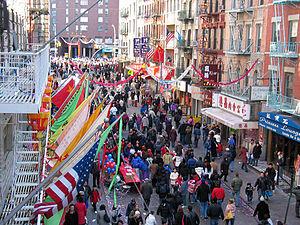
Festivité dans une rue du Chinatown de New York. 日本語: ニューヨークの中華街. Русский: Чайна-таун (Манхэттен).
Cet article relate de la démographie de la ville de New York aux États-Unis. La population de la ville de New York est l'une des plus importantes et des plus cosmopolites du monde ; elle compte plus de 8 millions d'habitants, ce qui en fait la ville la plus peuplée du pays. L'agglomération new-yorkaise, communément appelée « Grand New York » concentre plus de 26 millions d'habitants. Entre 1995 et 2005, la population de la commune de New York a augmenté plus rapidement que celle de sa région. Les démographes estiment qu'elle devrait atteindre les 9,4 millions d'habitants vers 2025.